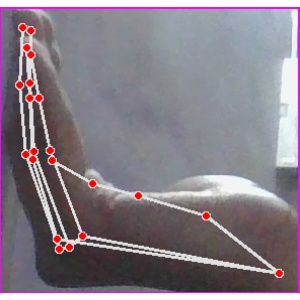
अक्षर: स